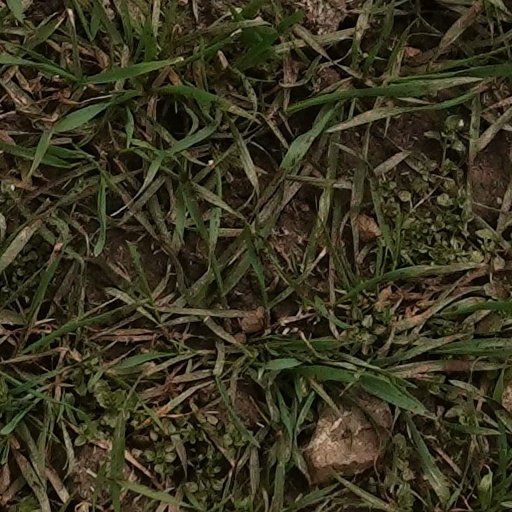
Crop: wheat